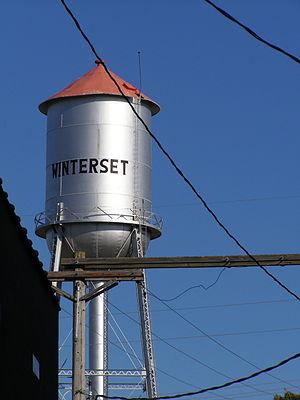
La ville américaine de Winterset est le siège du comté de Madison, dans l’État de l’Iowa. Elle comptait 5 190 habitants lors du recensement de 2010.